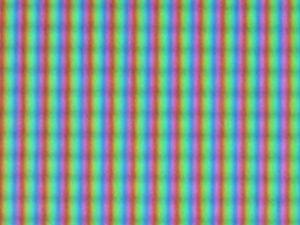
Rouge, vert, bleu, abrégé en RVB ou en RGB est un système de codage informatique des couleurs, le plus proche du matériel. Les écrans d'ordinateurs reconstituent une couleur par synthèse additive à partir de trois couleurs primaires, un rouge, un vert et un bleu, formant sur l'écran une mosaïque trop petite pour être aperçue. Le codage RVB indique une valeur pour chacune de ces couleurs primaires.